Niederwörresbach

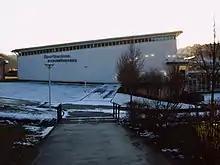
Activity centre for artistic gymnastics

The sport club, founded in 1888, has already managed to make a mark at national and international levels. The artistic gymnastics squad won many German championship titles in the 1970s and 1980s under coach Marianne Reimann. The highlight of the successes was the regional 1983 Sportswoman of the Year title earned by Niederwörresbach gymnast Heike Schwarm, along with her squad, which was recognized as Team of the Year. At the 1984 Summer Olympics in Los Angeles, SV Niederwörresbach – the sport club – furnished West Germany with one third of its squad in the persons of Heike Schwarm and Angela Golz. As part of a ceremonial act in Marianne Reimann's and her women gymnasts' honour at the Artistic Gymnastics Centre in Frankfurt on 20 January 1989, representatives of the Rhineland-Palatinate state government suggested building a "State Activity Centre for Artistic Gymnastics" in Niederwörresbach, whose great sport hall was finished in the early 1990s. The work was a joint effort with the "Verbandsgemeinde". The successes continue: in 1997, Wladimir Klimenko became German Youth Champion in artistic gymnastics.